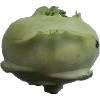
Label: Kohlrabi 1